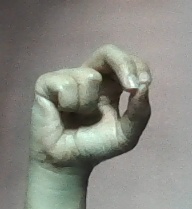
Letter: gaaf